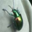
Label: beetle